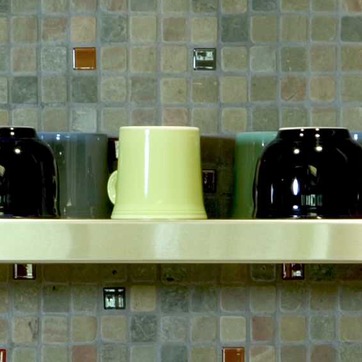
Material: ceramic